Myron van Brederode

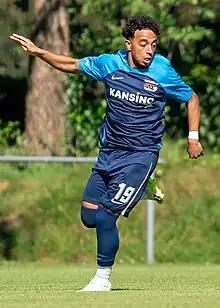
van Brederode with AZ in 2023

Myron van Brederode (born 6 July 2003) is a Dutch professional footballer who plays as a left winger for club AZ Alkmaar.